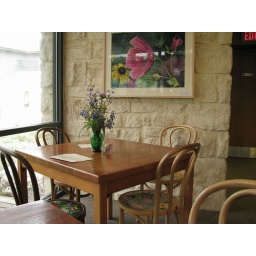
Flower flower everywhere....on table, on chair on wall and all around at wildflower center